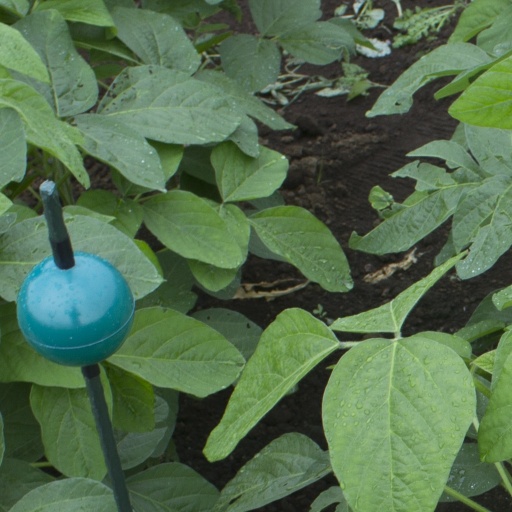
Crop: soybean